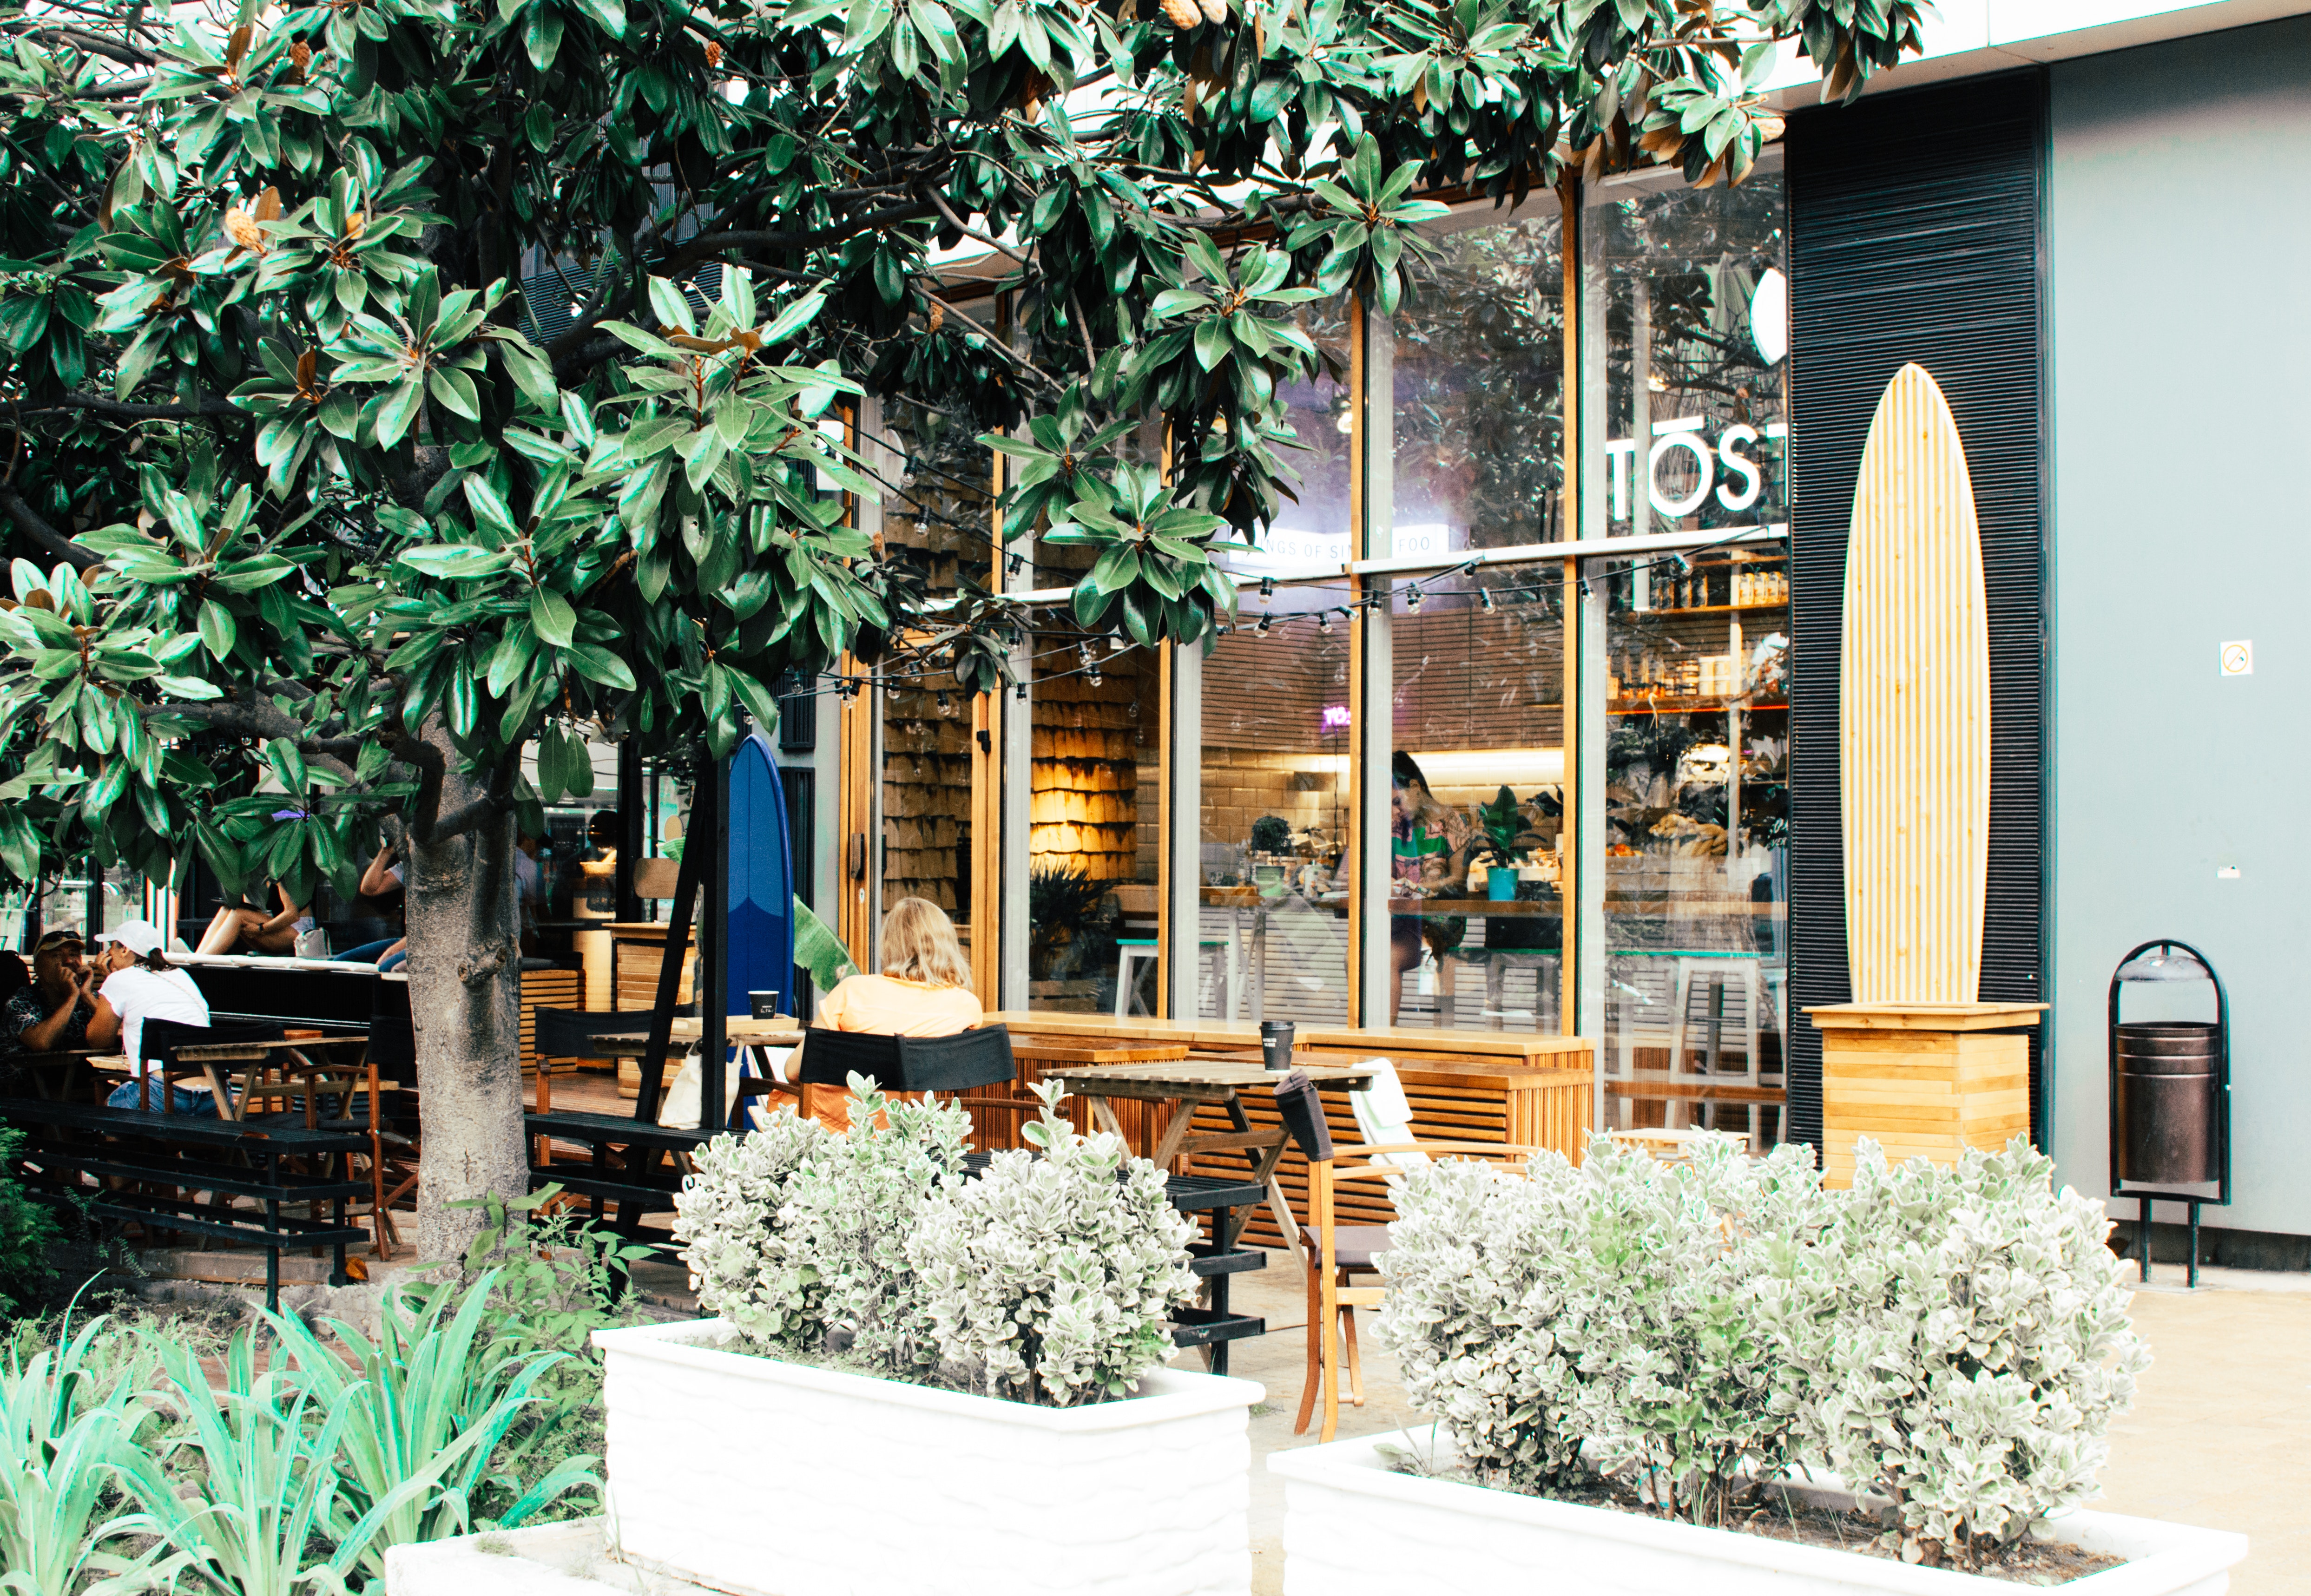
building, property, house, real estate, architecture, tree, home, room, plant, interior design, furniture, table, houseplant, landscaping, facade, flower, courtyard, patio